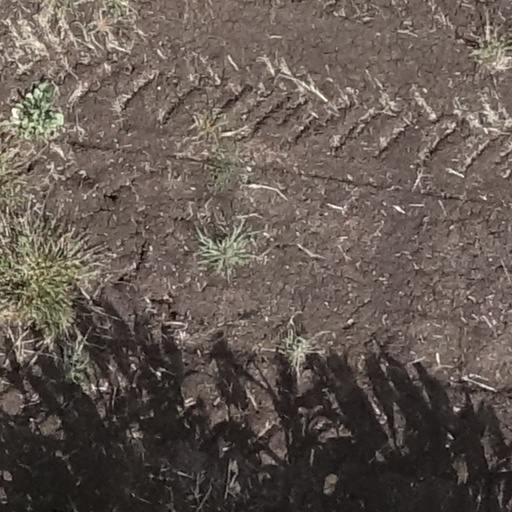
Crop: sorghum